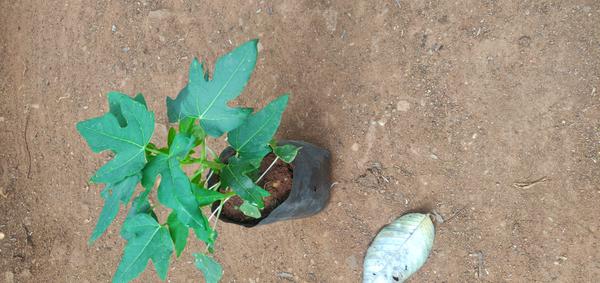
Plant: Pappaya